Honda CY50

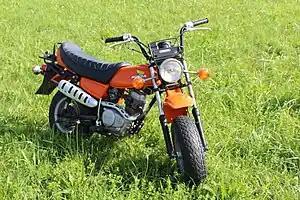

The Honda CY50 is a moped produced by the Japanese manufacturer Honda, which was sold from 1977 to 1983 as a successor to the Honda Dax in Germany. The unclad two-wheeler has an air-cooled single-cylinder engine with 50 cc displacement, the four-stroke engine has a power of 1.5 kW (2.1 hp). In contrast to the Dax with lying engine, the engine of the CY 50 is installed standing.